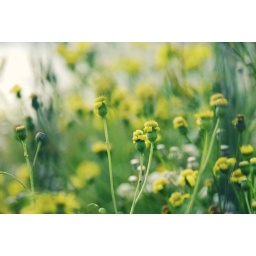
found this beautiful flowers in Wakayama during my golden week trip!!!